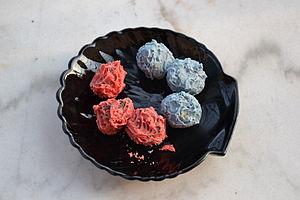
confiseries de Vaucluse
Cet article présente une liste des spécialités régionales françaises de confiserie et de chocolaterie classées par région et département.
La cuisine provençale est une cuisine traditionnelle qui allie une grande diversité de produits de Provence méditerranéenne. Elle est historiquement avant tout tributaire, dès le Moyen Âge, de la prise du pouvoir des comtes de Provence dans le royaume de Naples, après la bataille de Bénévent en 1266, puis de l'installation des papes à Avignon. Elle n'en a pas moins évolué au cours des siècles suivants, en particulier avec l'arrivée des produits comestibles du Nouveau Monde.
La papaline d'Avignon est un petit chardon formé de deux fines robes de chocolat retenant de la liqueur d'origan du Comtat.